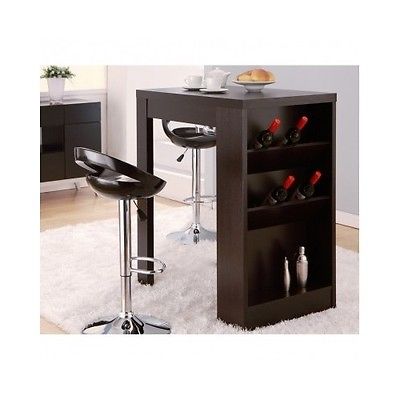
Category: table